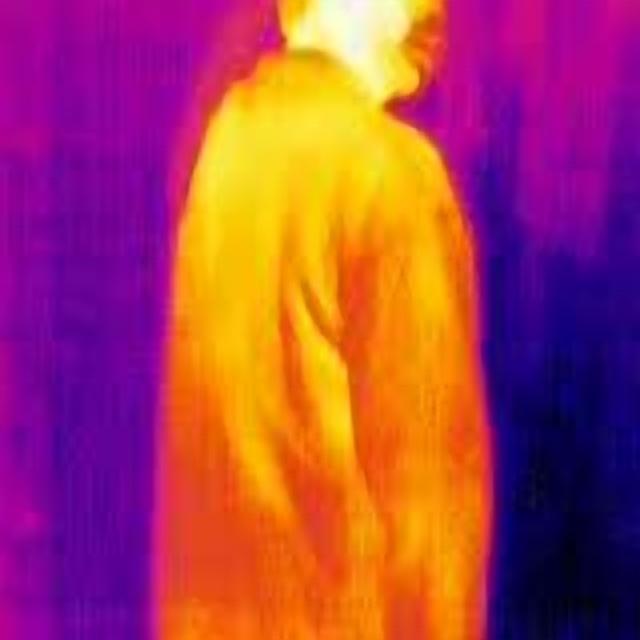
Detected objects:
label: person